Arthur, Nebraska

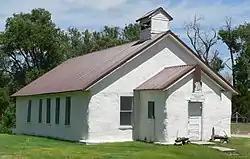
Pilgrim Holiness Church

In the village, the population was spread out, with 25.5% under the age of 18, 2.8% from 18 to 24, 31.0% from 25 to 44, 23.4% from 45 to 64, and 17.2% who were 65 years of age or older. The median age was 41 years. For every 100 females, there were 79.0 males. For every 100 females age 18 and over, there were 86.2 males.